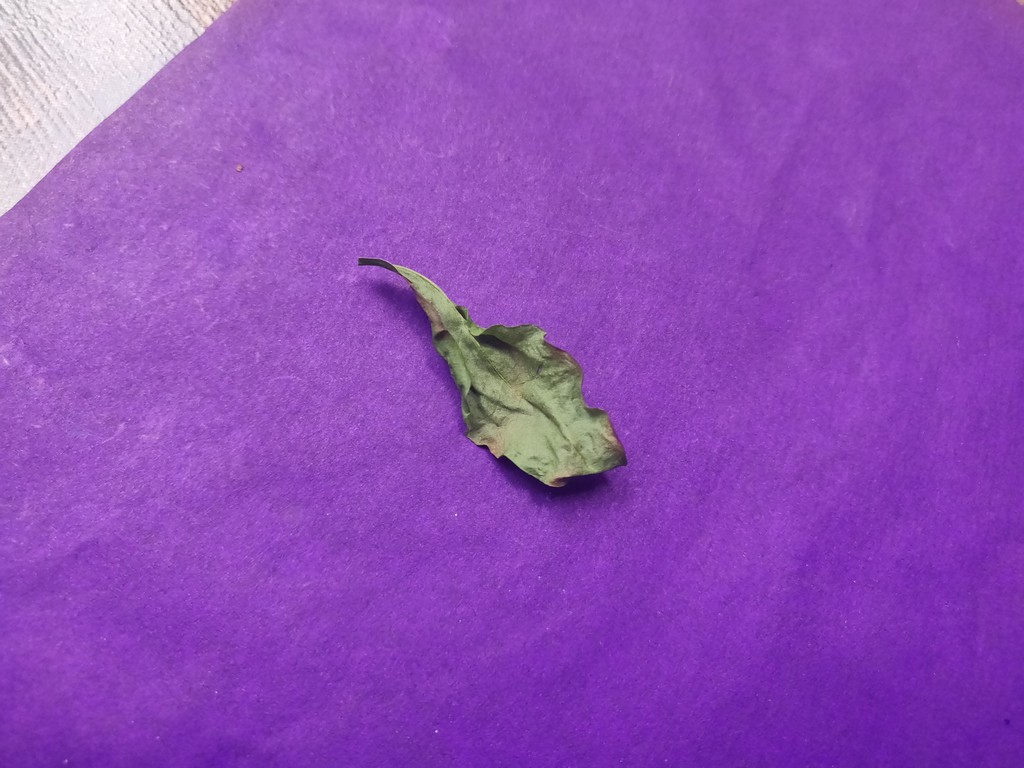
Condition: Dried
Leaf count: single
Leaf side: unknown